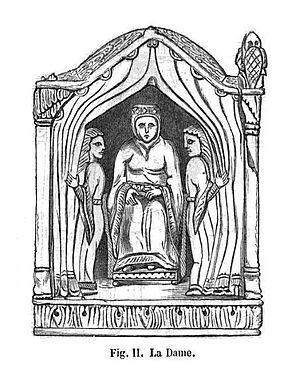
L'échiquier de Charlemagne est un ensemble de pièces d'échecs en ivoire datant de la fin du XIᵉ siècle. Conservées initialement dans le trésor de Saint-Denis, les pièces restantes sont actuellement exposées au Cabinet des médailles, à Paris, en France.